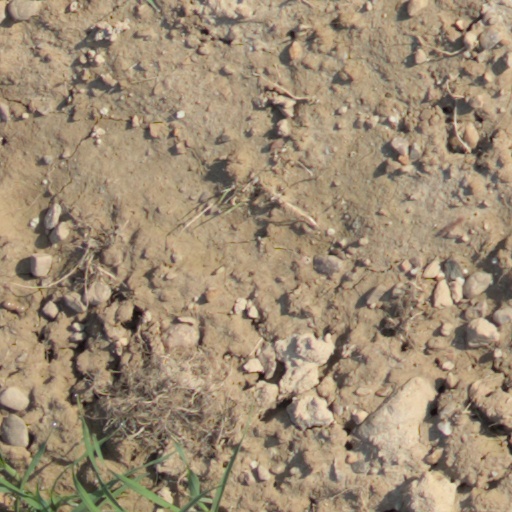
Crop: wheat